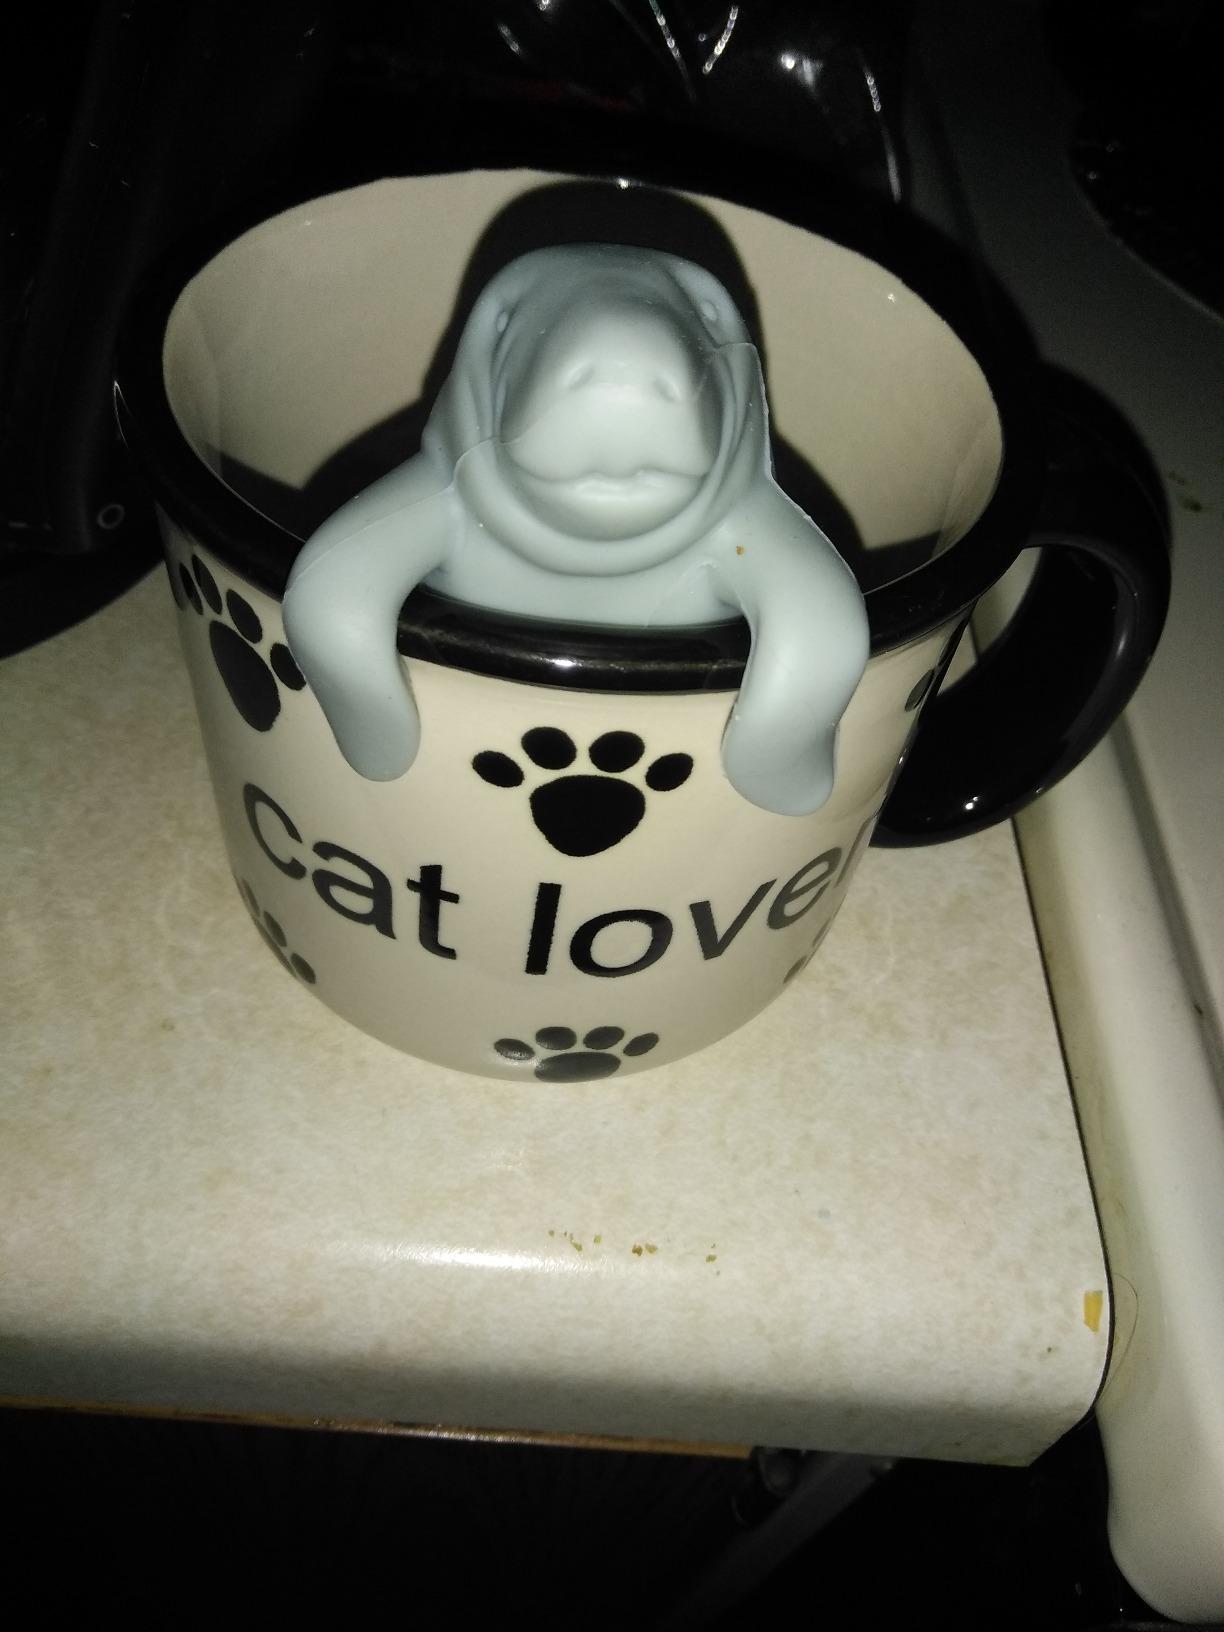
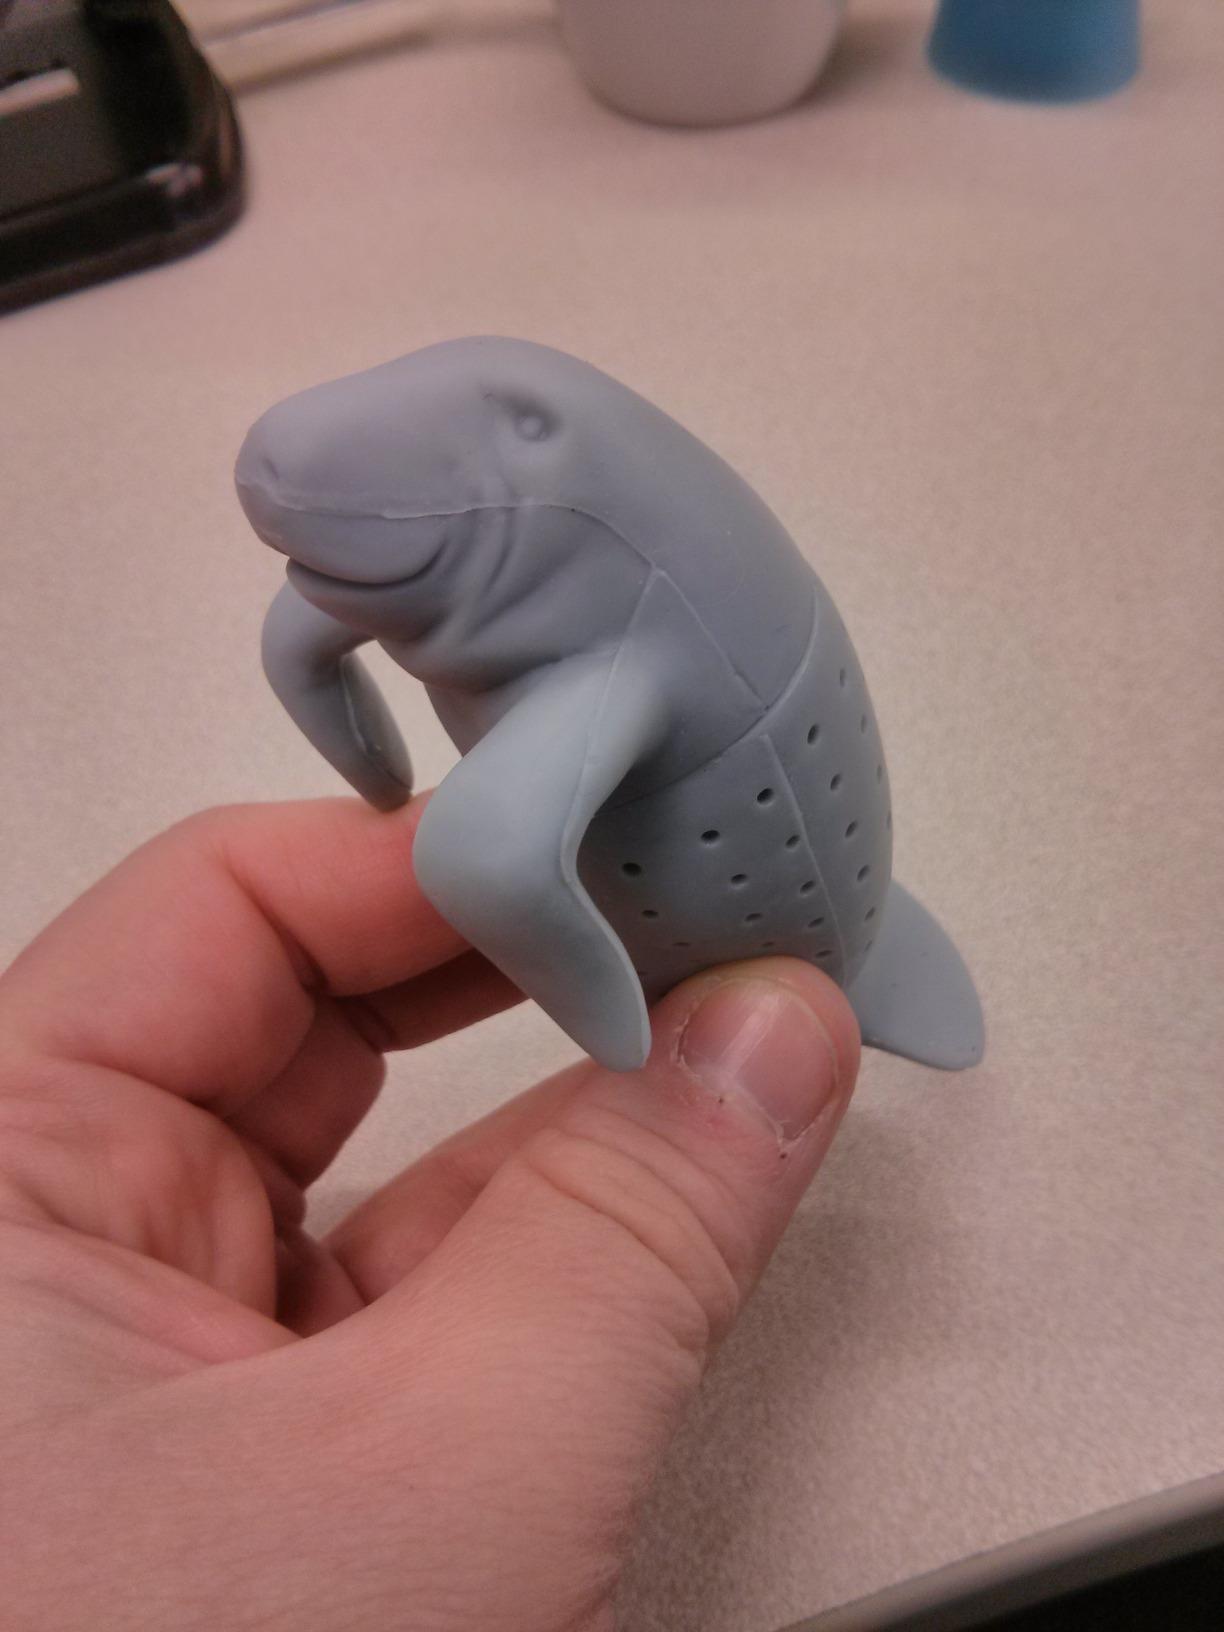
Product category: items_tea
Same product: yes